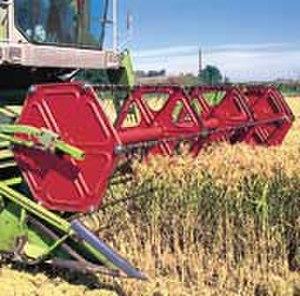
Dotée d’une large mécanique de coupe et de battage, cette moissonneuse coupe une rizière au rythme d’un hectare par heure. Italiano: Macchina per raccogliere il riso, in grado di mietere un ettaro di risaia all'ora.
La riziculture en Italie est essentiellement concentrée dans la plaine du Pô et, dans une moindre mesure, dans les provinces de Ferrare, Vérone et Mantoue et en Sardaigne. Elle regroupe 5 000 producteurs sur 120 000 hectares de rizières irriguées et représente une production annuelle de 1 440 000 tonnes, soit 60 % de la production européenne. Les prix du riz italien sont fixés par la bourse de Vercelli.